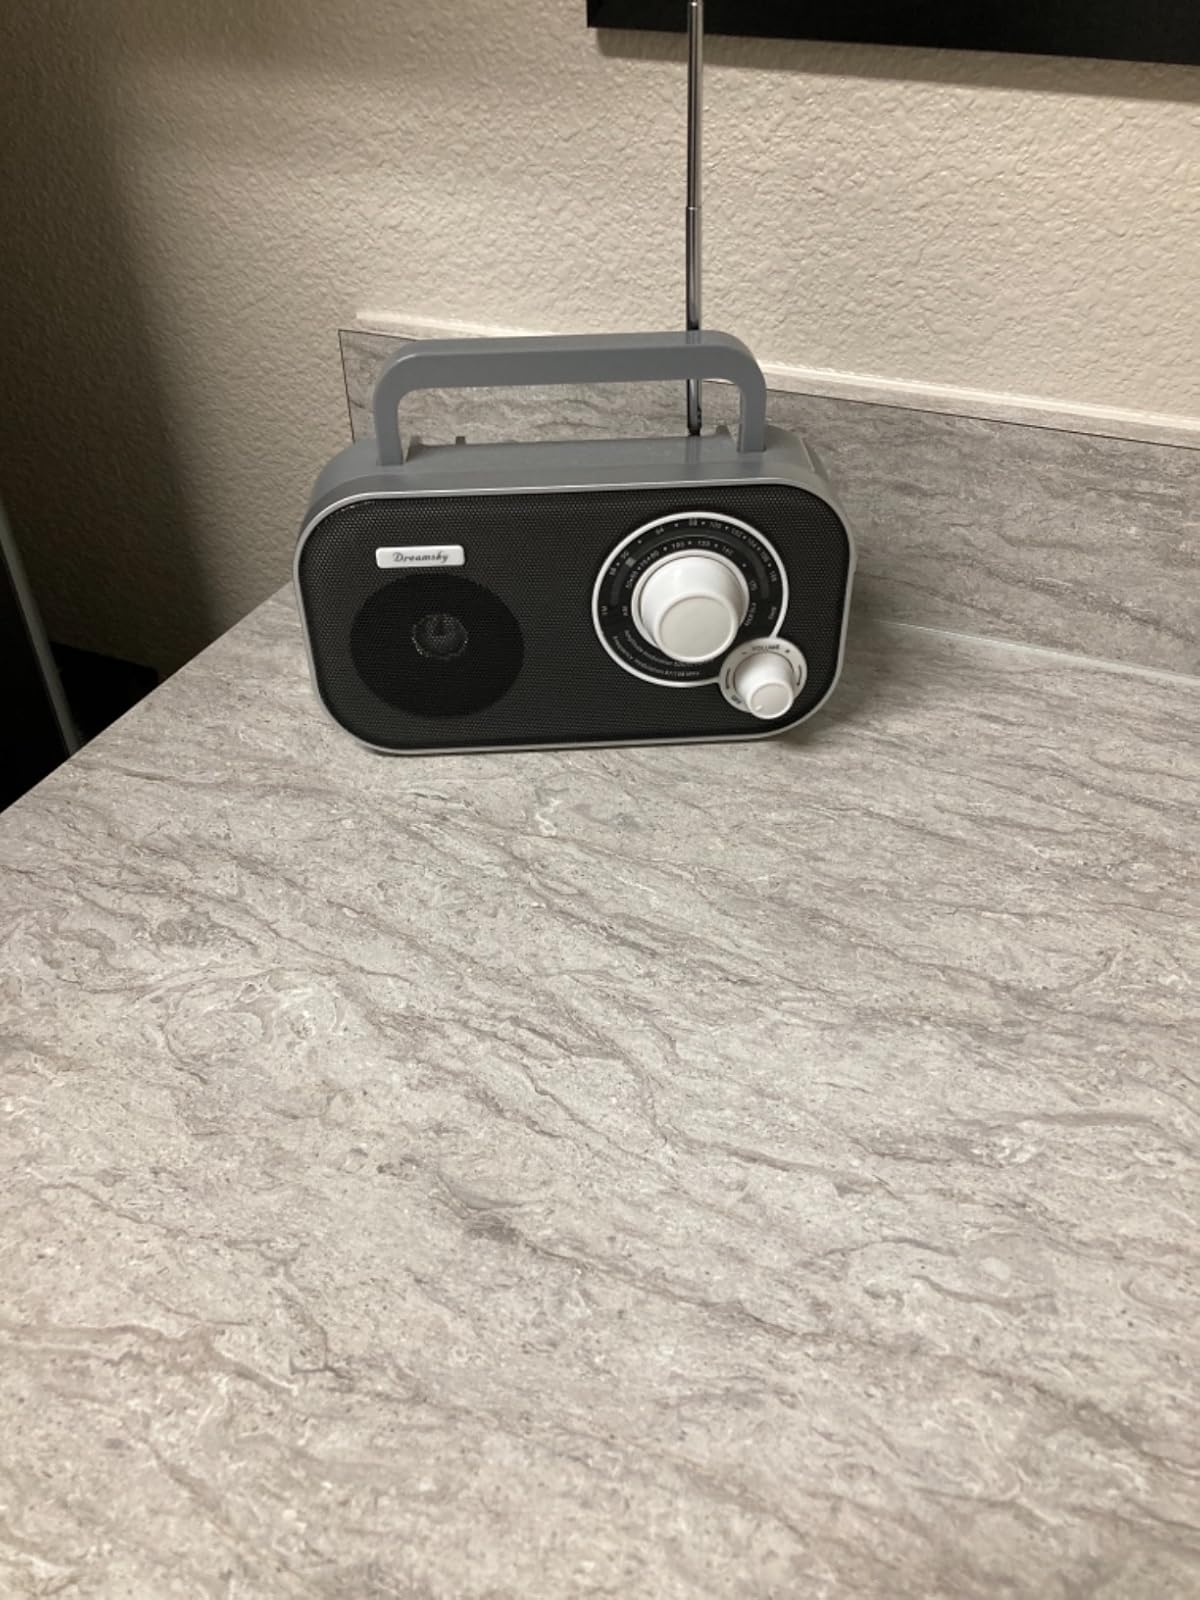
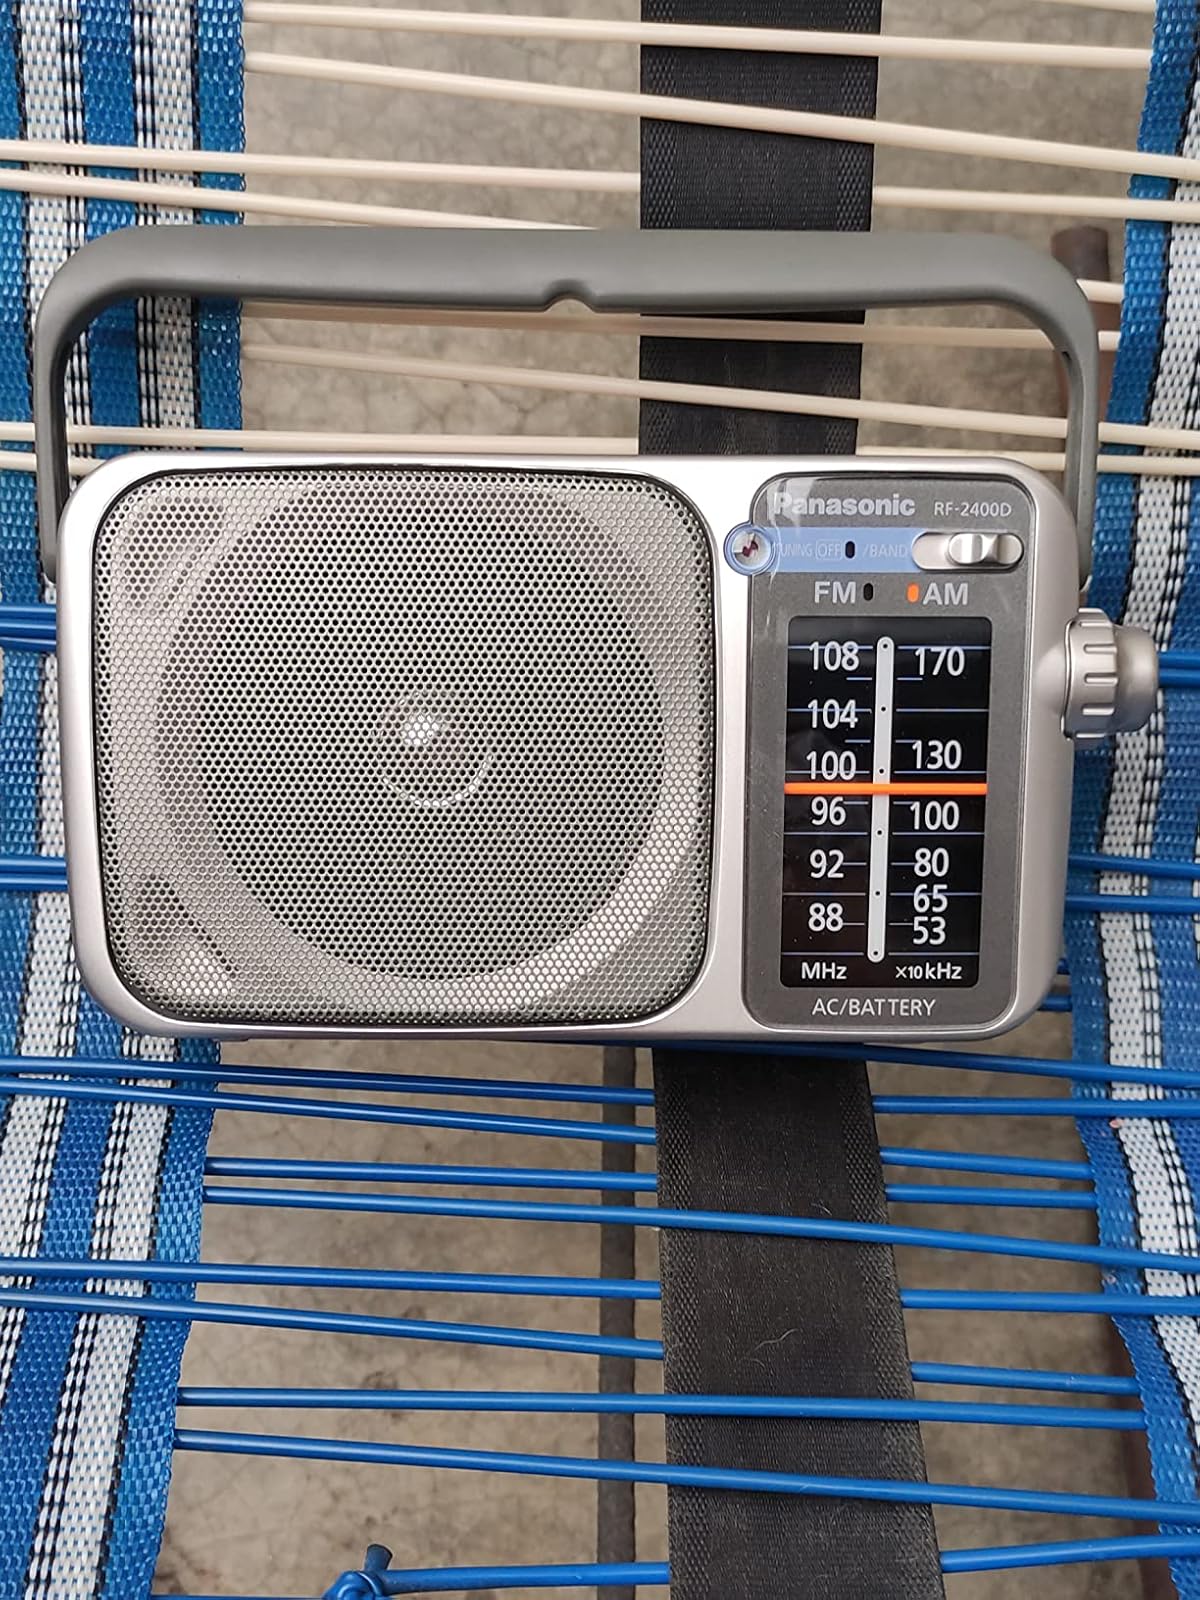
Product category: radio
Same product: no